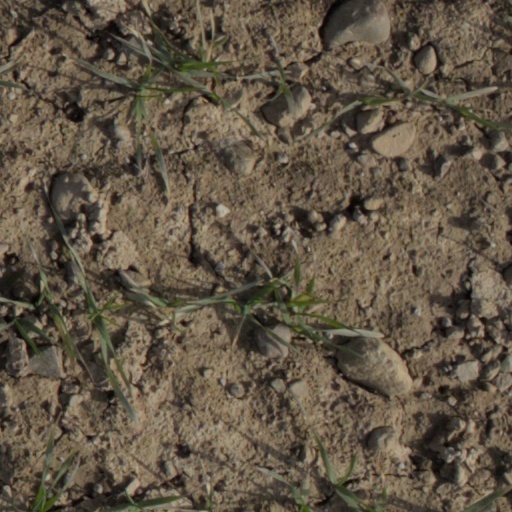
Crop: wheat